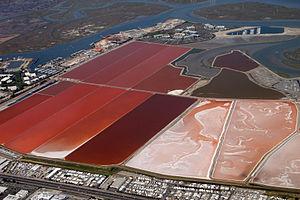
Les marais maritimes, marais littoraux ou marais salés sont des terres basses de faible pente soumises au rythme des marées. Ils sont en général créés par accumulation de vase dans des zones de faible courant, peu soumises à l'érosion marine qui se concentre au niveau des chenaux de marée. La végétation les couvrant varie selon la latitude : herbacée en zones tempérées et froides, forestière en zone chaude. Cependant, certains auteurs restreignent la définition aux seuls marais comportant une végétation herbacée.